Omrides

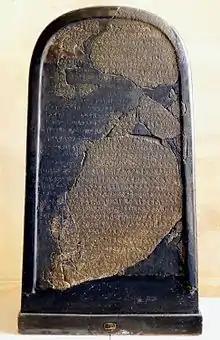
Mesha Stele describes the oppression of Moab by Omri, king of Israel, and the Moabite victory over his unnamed son, probably referring to Ahab

The Mesha Stele bears a Moabite inscription of about 840 BCE by Mesha, ruler of Moab, in which Mesha tells of the oppression of Moab by "Omri king of Israel" and his son after him, and boasts of his own victories over the latter.